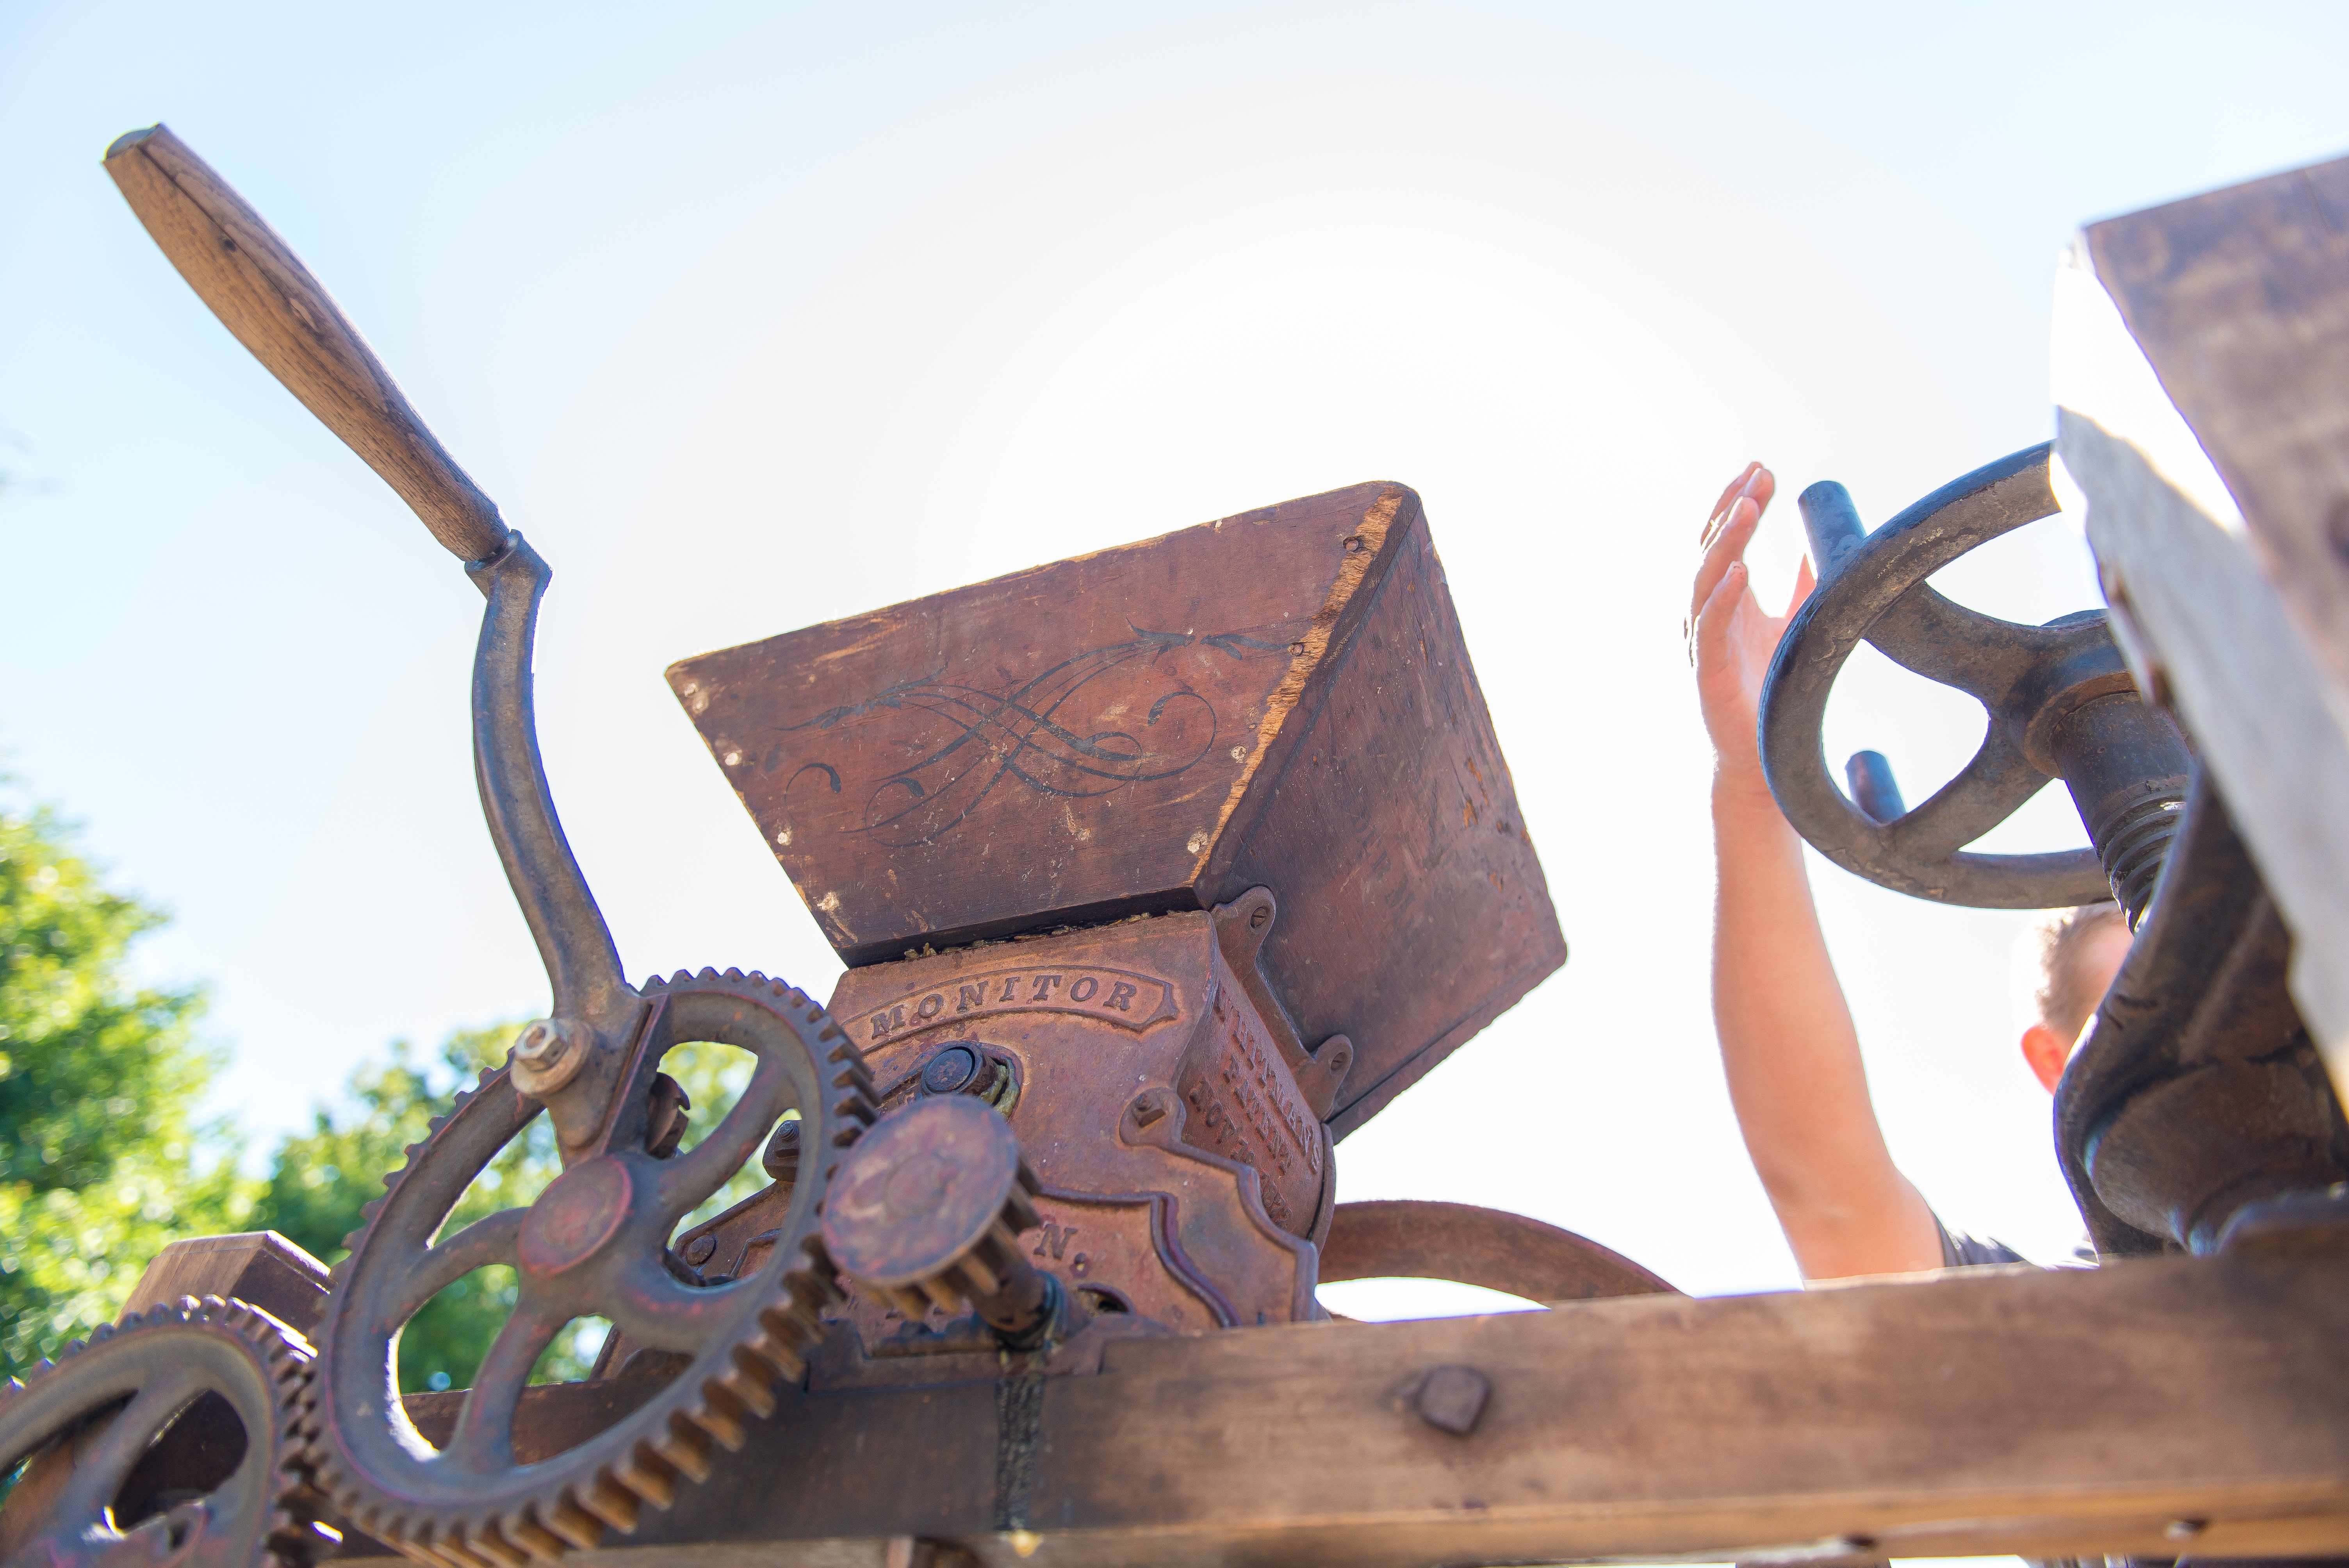
wood, farm, antique, fall, harvest, vehicle, sculpture, art, press, apples, cider, cider press